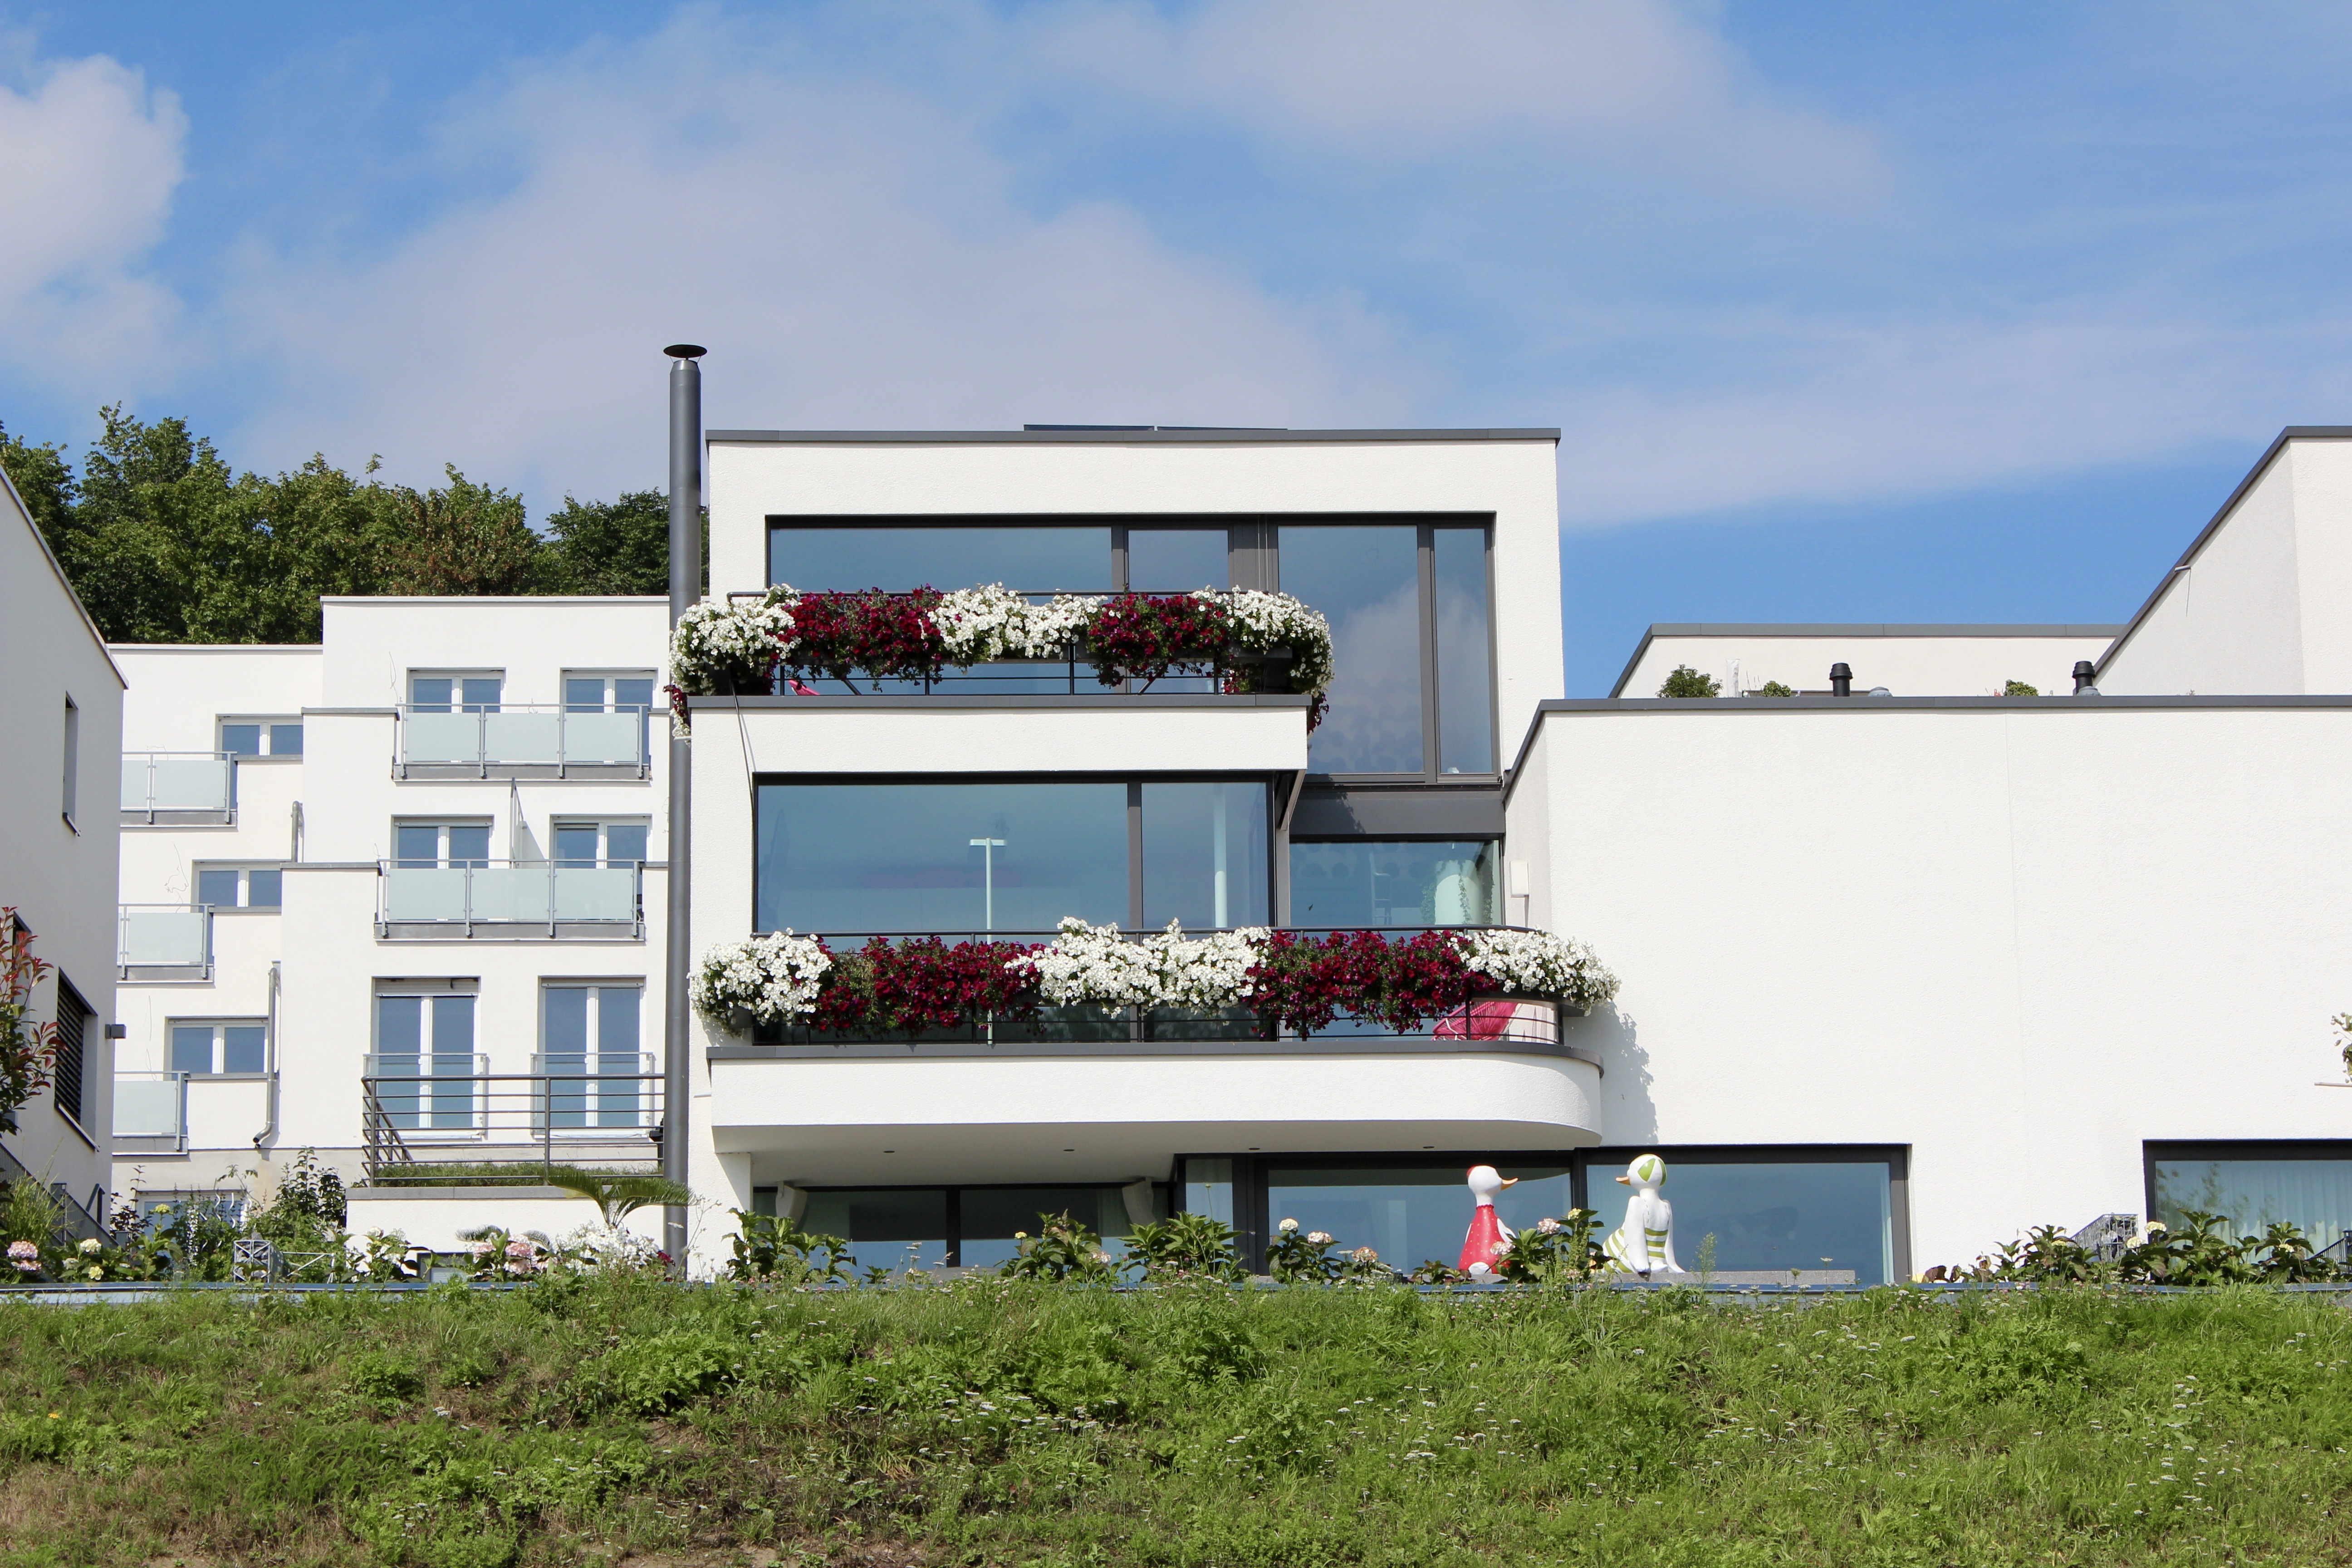
architecture, villa, house, roof, building, home, suburb, slope, cottage, facade, property, professional, apartment, sculpture, ducks, estate, siding, condominium, real estate, view of the house, residential area, outdoor structure